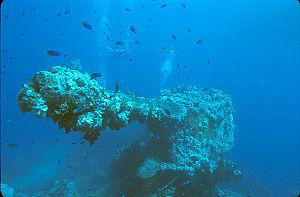
Un canon du Fujikawa Maru (lagon de Truk, Micronésie)
Un cimetière sous-marin est un site immergé où se trouvent des vestiges de bateaux et autres carcasses. Le plus grand se trouve dans le lagon des îles Truk dans l’État de Chuuk en Micronésie.